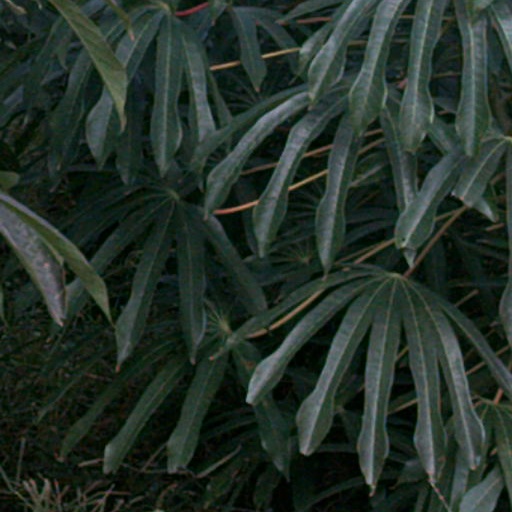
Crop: cassava